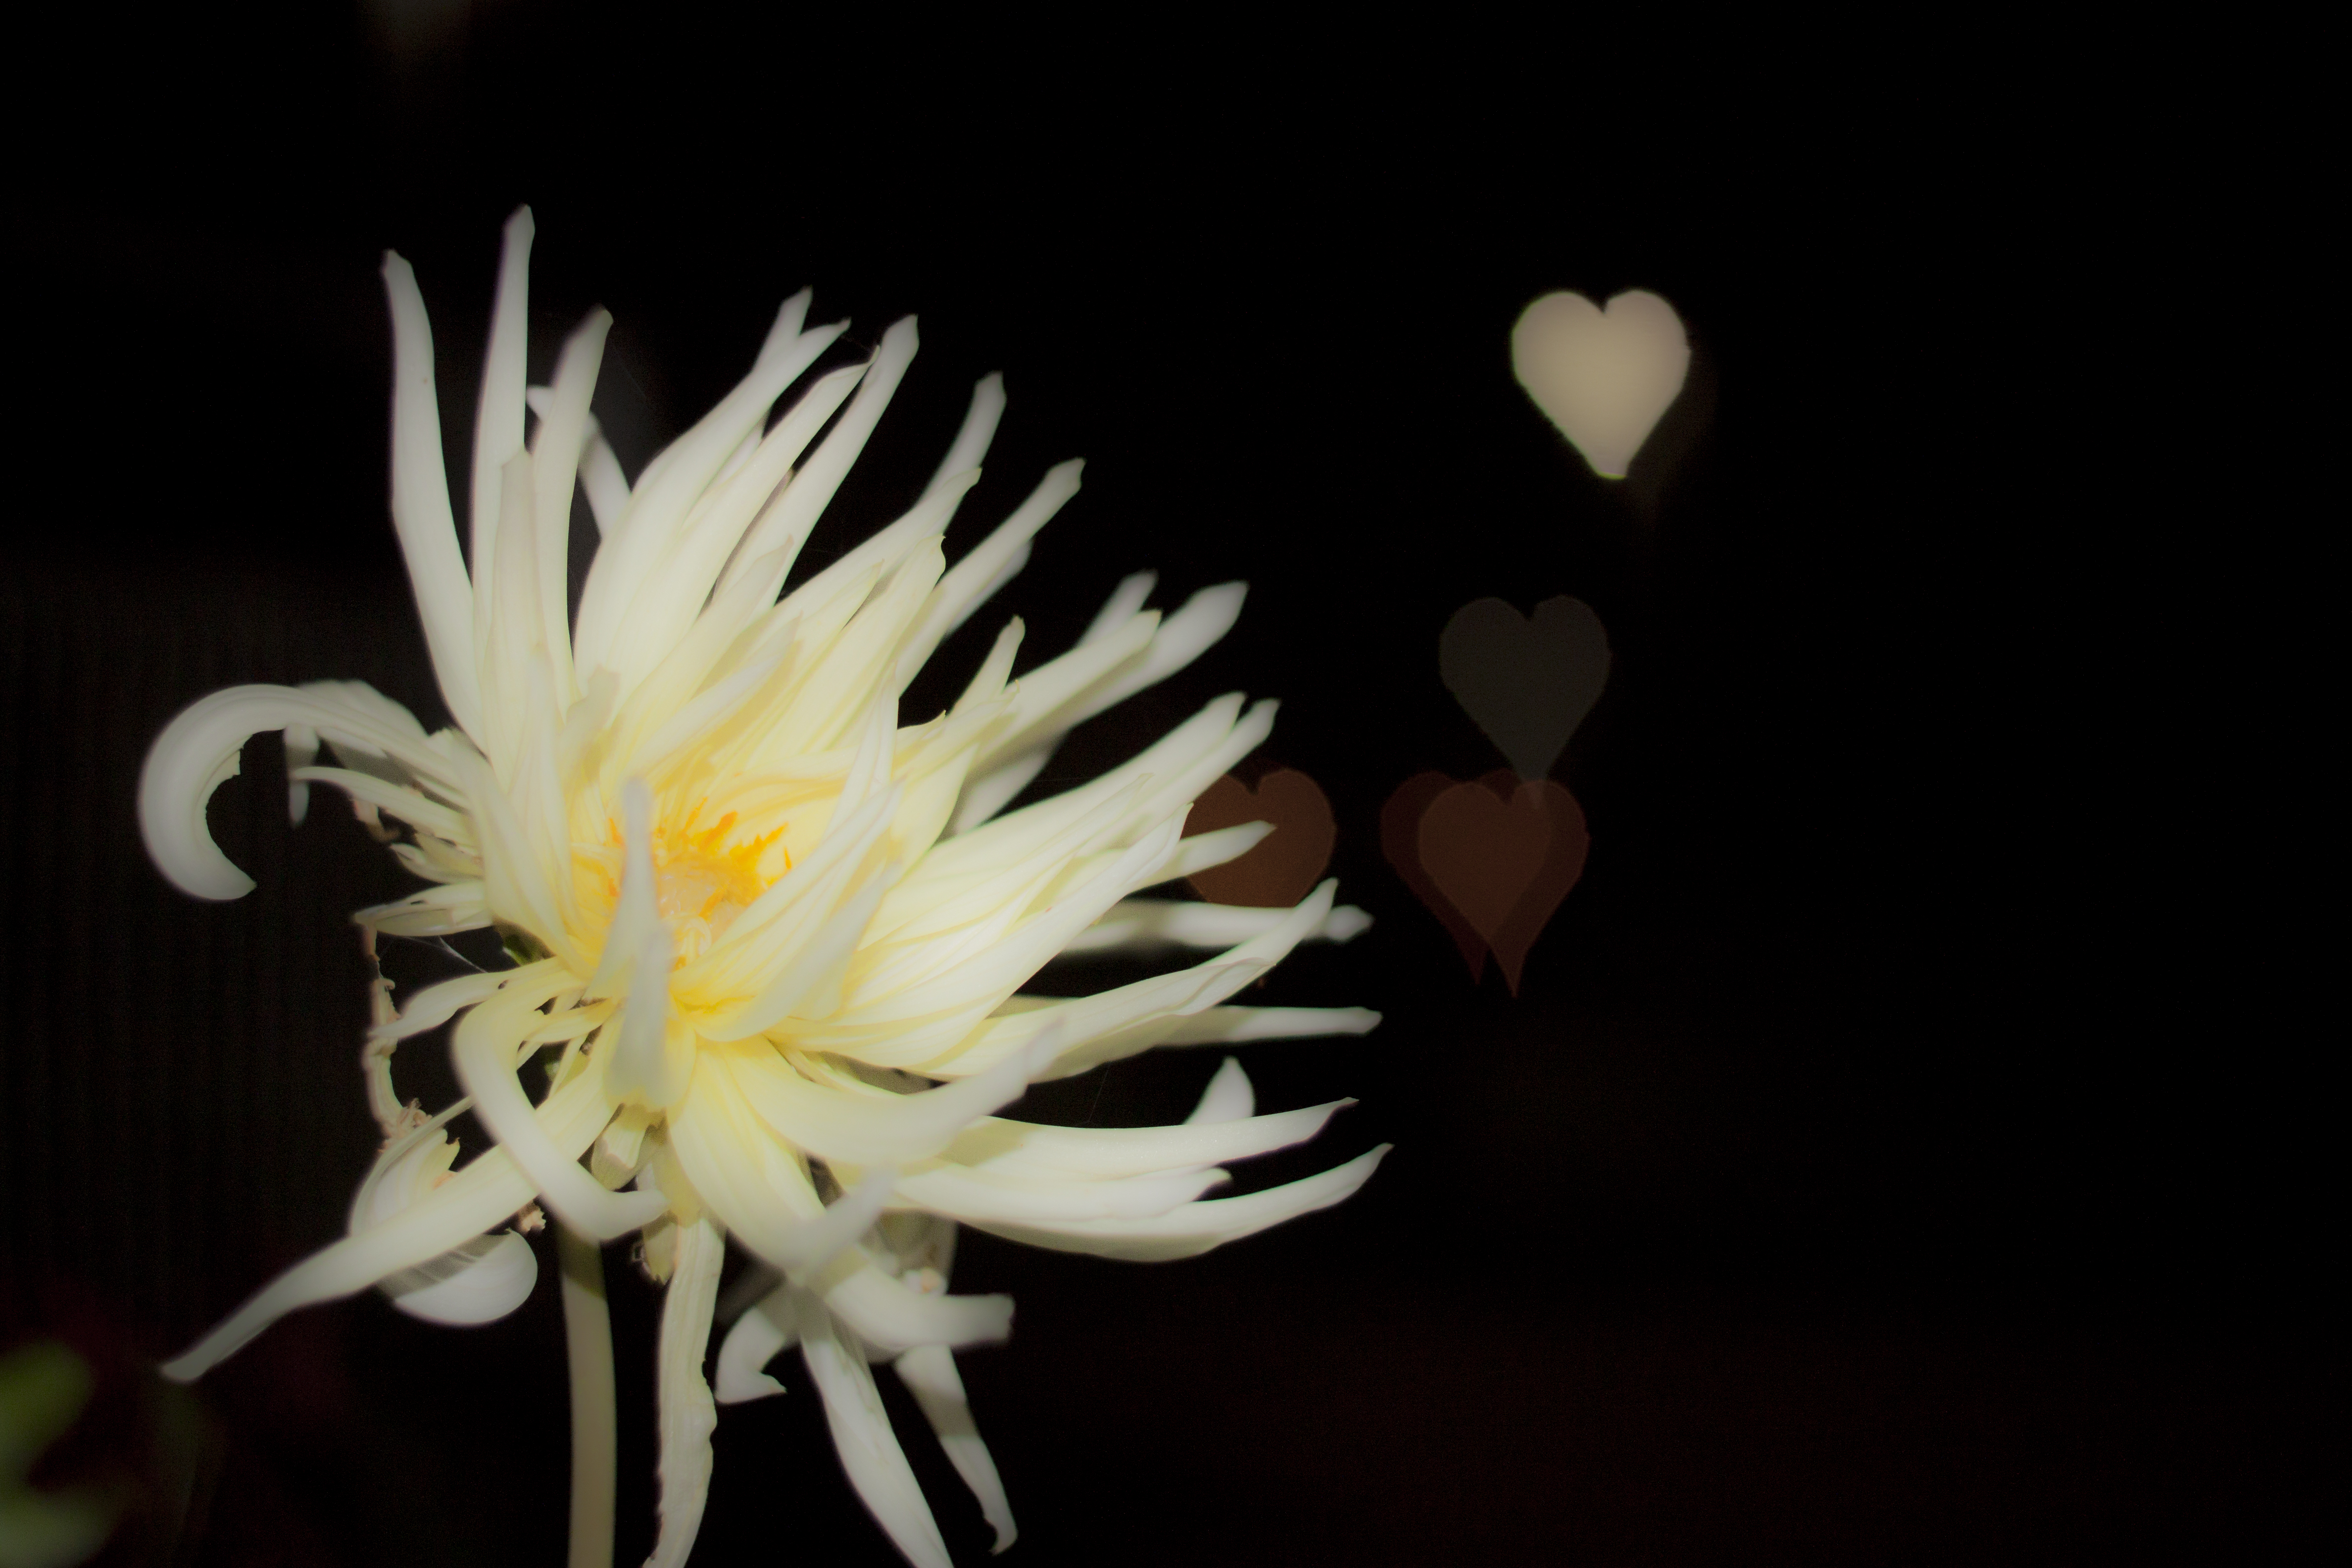
plant, flower, petal, yellow, flora, close up, uk, peterborough, macro photography, flowering plant, land plant